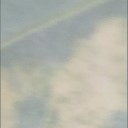
Label: Leaf_rust